King Cypress

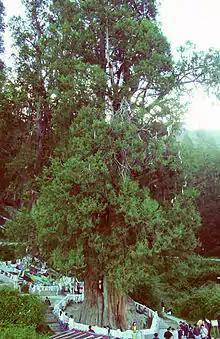
King Cypress tree - the oldest tree in Tibet and perhaps China

King Cypress (also known as Great Cypress, or as Tibetans call it "the God of Tree") is a giant cypress tree ("Cupressus gigantea") in Tibet (about 50 meters high, 5.8 meters in diameter, 0.165 acre of crown-projection-area and calculated age of 2,600 years). King Cypress is part of the Northeastern Himalayan subalpine conifer forests and is located near the village of Bajie, about southeast from the town of Bayi, Nyingchi. King Cypress is surrounded by at least 0.1km² of ancient cypress-trees with an average height of 44 m. King Cypress is said to be the "life tree" of Tönpa Shenrab Miwoche, founder of the Bön tradition of Tibet.